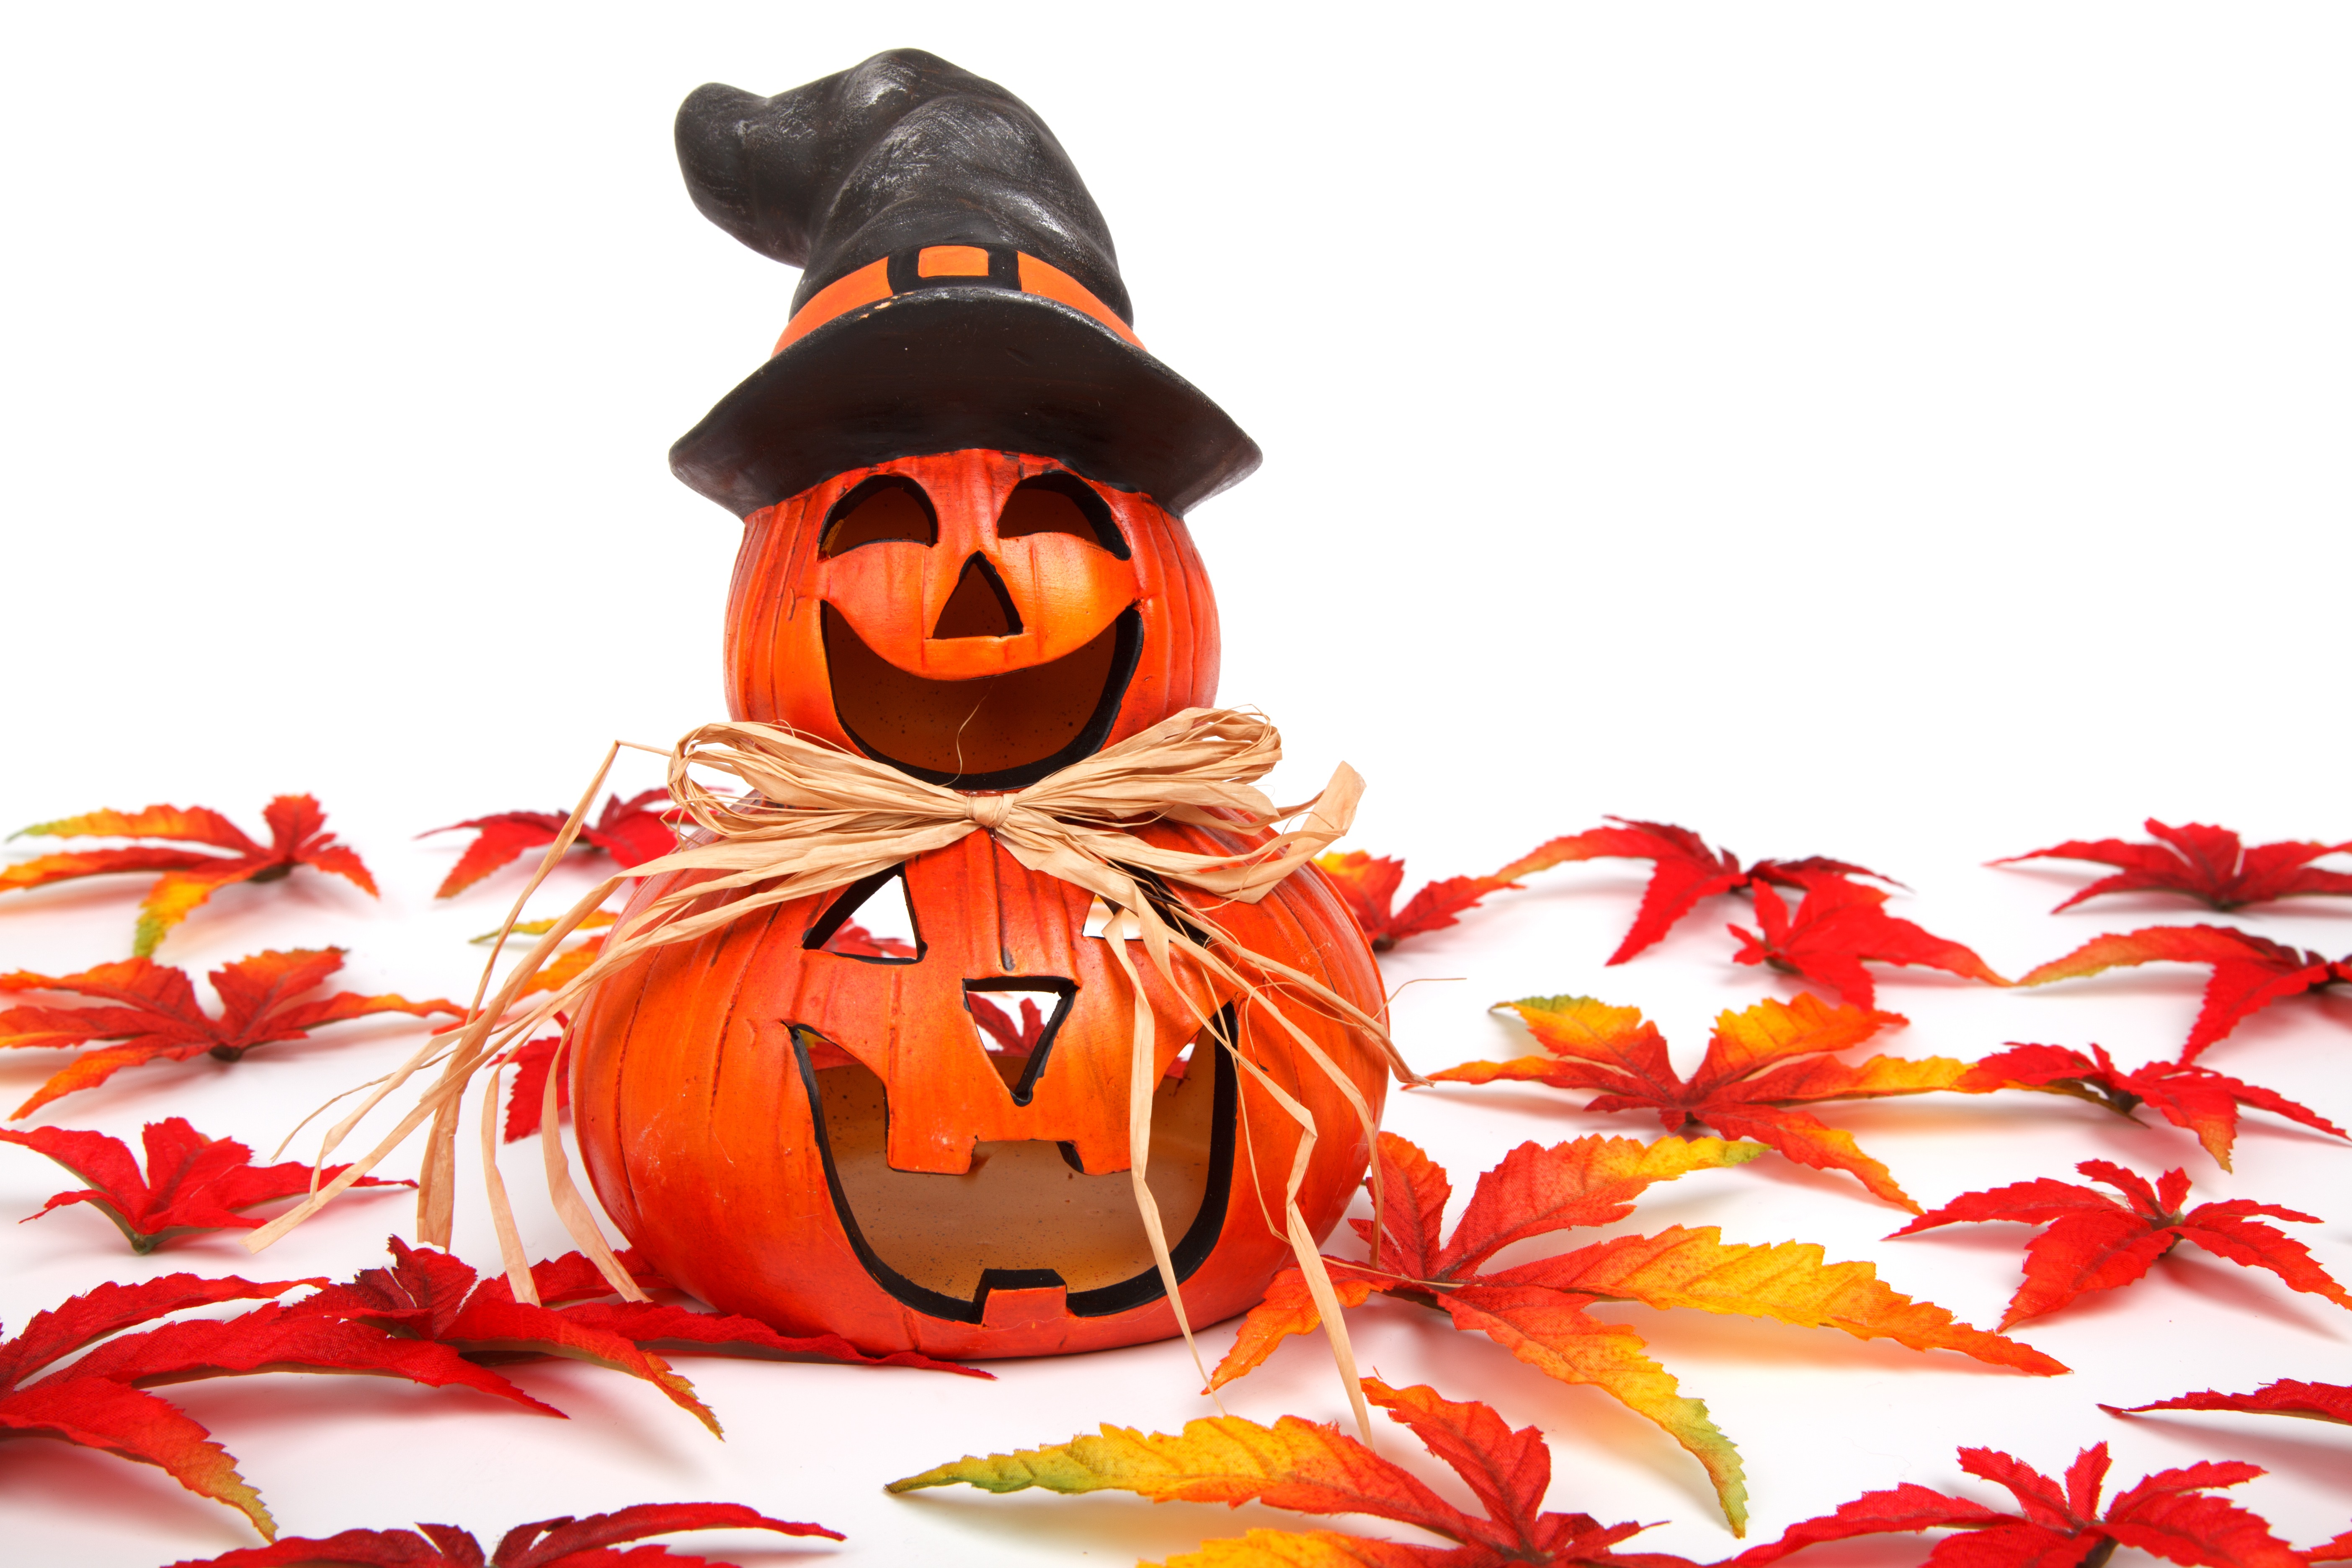
leaf, fall, isolated, decoration, orange, lantern, autumn, pumpkin, halloween, holiday, season, smile, gourd, mouth, face, illustration, head, seasonal, funny, october